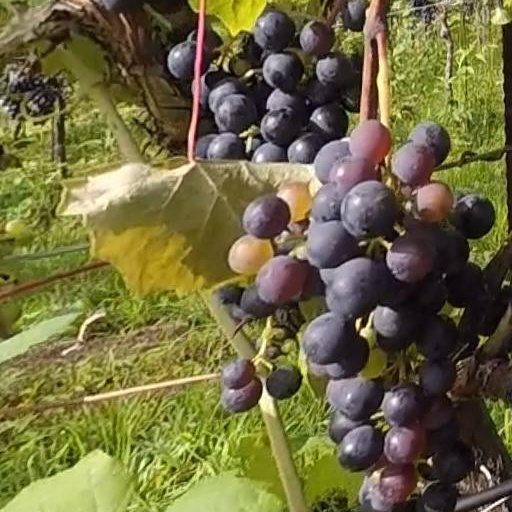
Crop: grape